Harby, Leicestershire

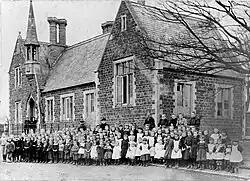
School in 1895

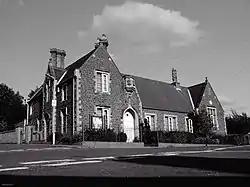
School in 2005

A new school building opened on 25 March 1861, probably on the site of a village green, under a church committee headed by Rev. Manners Octavius Norman, at a cost of £861 3s 4d. The surveyors and architects were Bellamy and Hardy of Lincoln. It had two main teaching classrooms, a large kitchen, toilets to the rear, and accommodation for the teacher consisting of a downstairs study and three upper rooms. The first headmaster was Henry Major. The county council took over management on 1 July 1903.